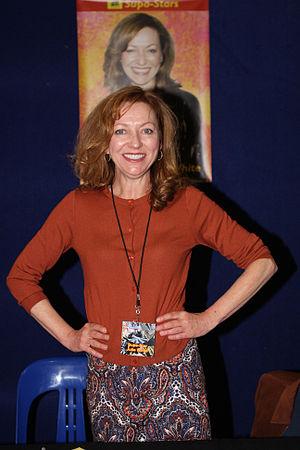
Mrs. America est une mini-série américaine créée par Dahvi Waller, diffusée depuis le 15 avril 2020 sur la chaîne virtuelle FX on Hulu, accessible via le service Hulu.
Julie White de son vrai nom Julie Karen White, est une actrice américaine.